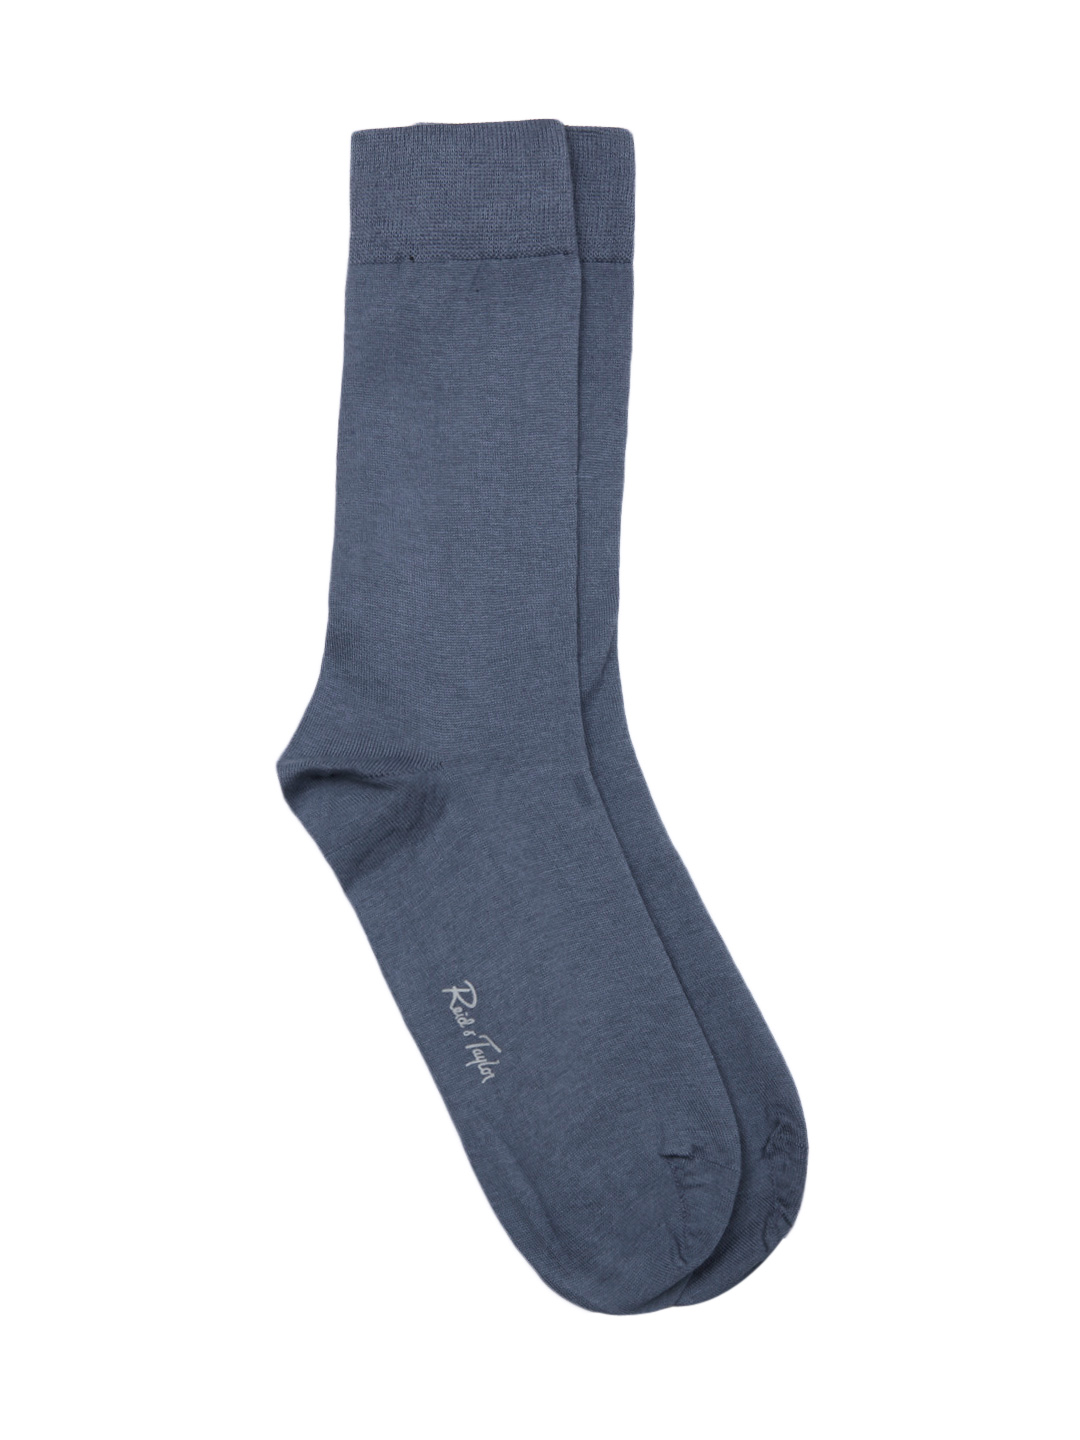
Reid & Taylor Men Blue Socks
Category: Accessories / Socks / Socks
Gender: Men
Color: Blue
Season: Summer 2016
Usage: Casual